Hardcore Homecoming

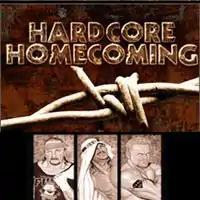
Hardcore Homecoming logo from 2005

Hardcore Homecoming was a series of professional wrestling events which were advertised as a reunion of talent from the defunct Extreme Championship Wrestling promotion. The tour was booked and promoted by Cody Michaels, Shane Douglas (a former ECW World Heavyweight Champion) and Jeremy Borash in 2005. The event footage was released on DVD with a companion documentary of ECW's history called "Forever Hardcore".